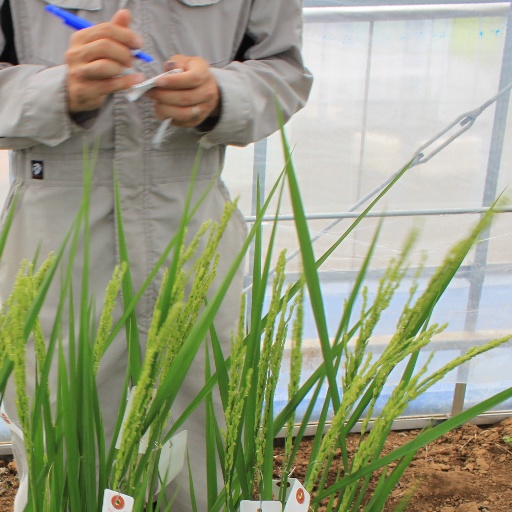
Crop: rice